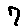
Label: 7